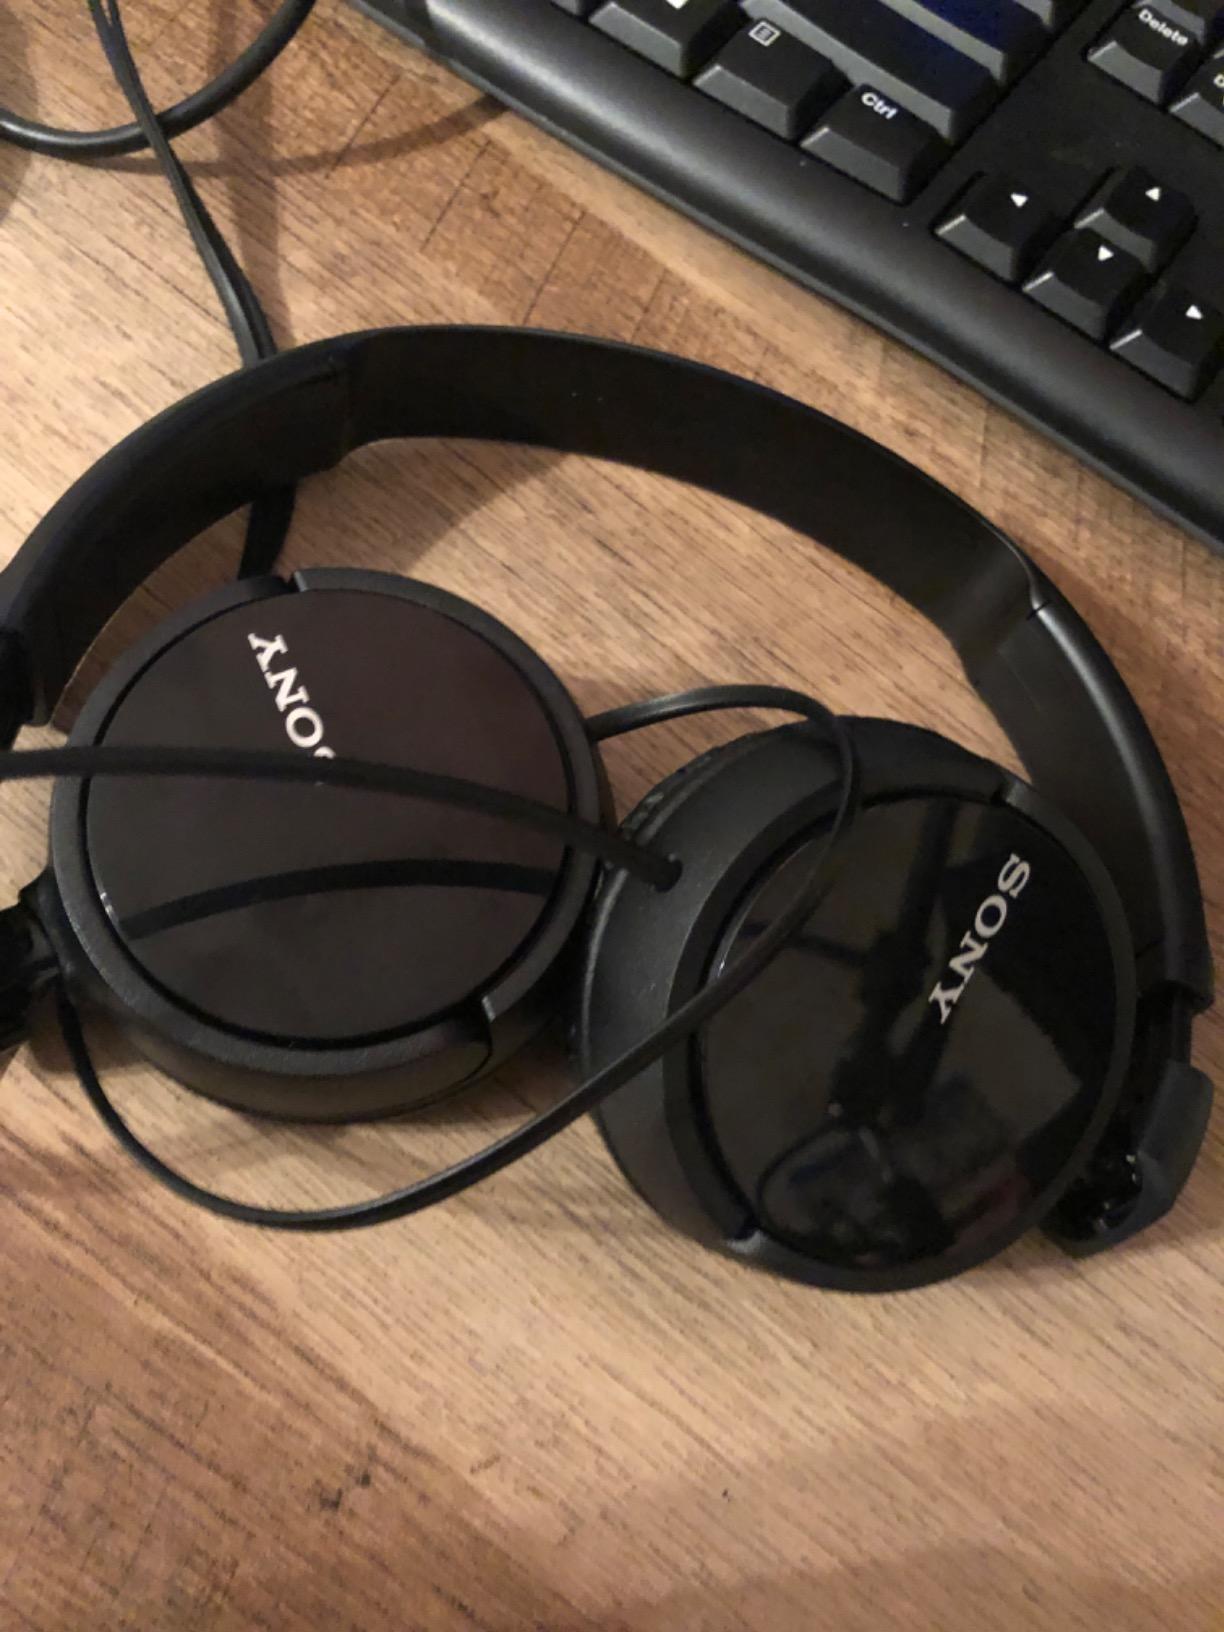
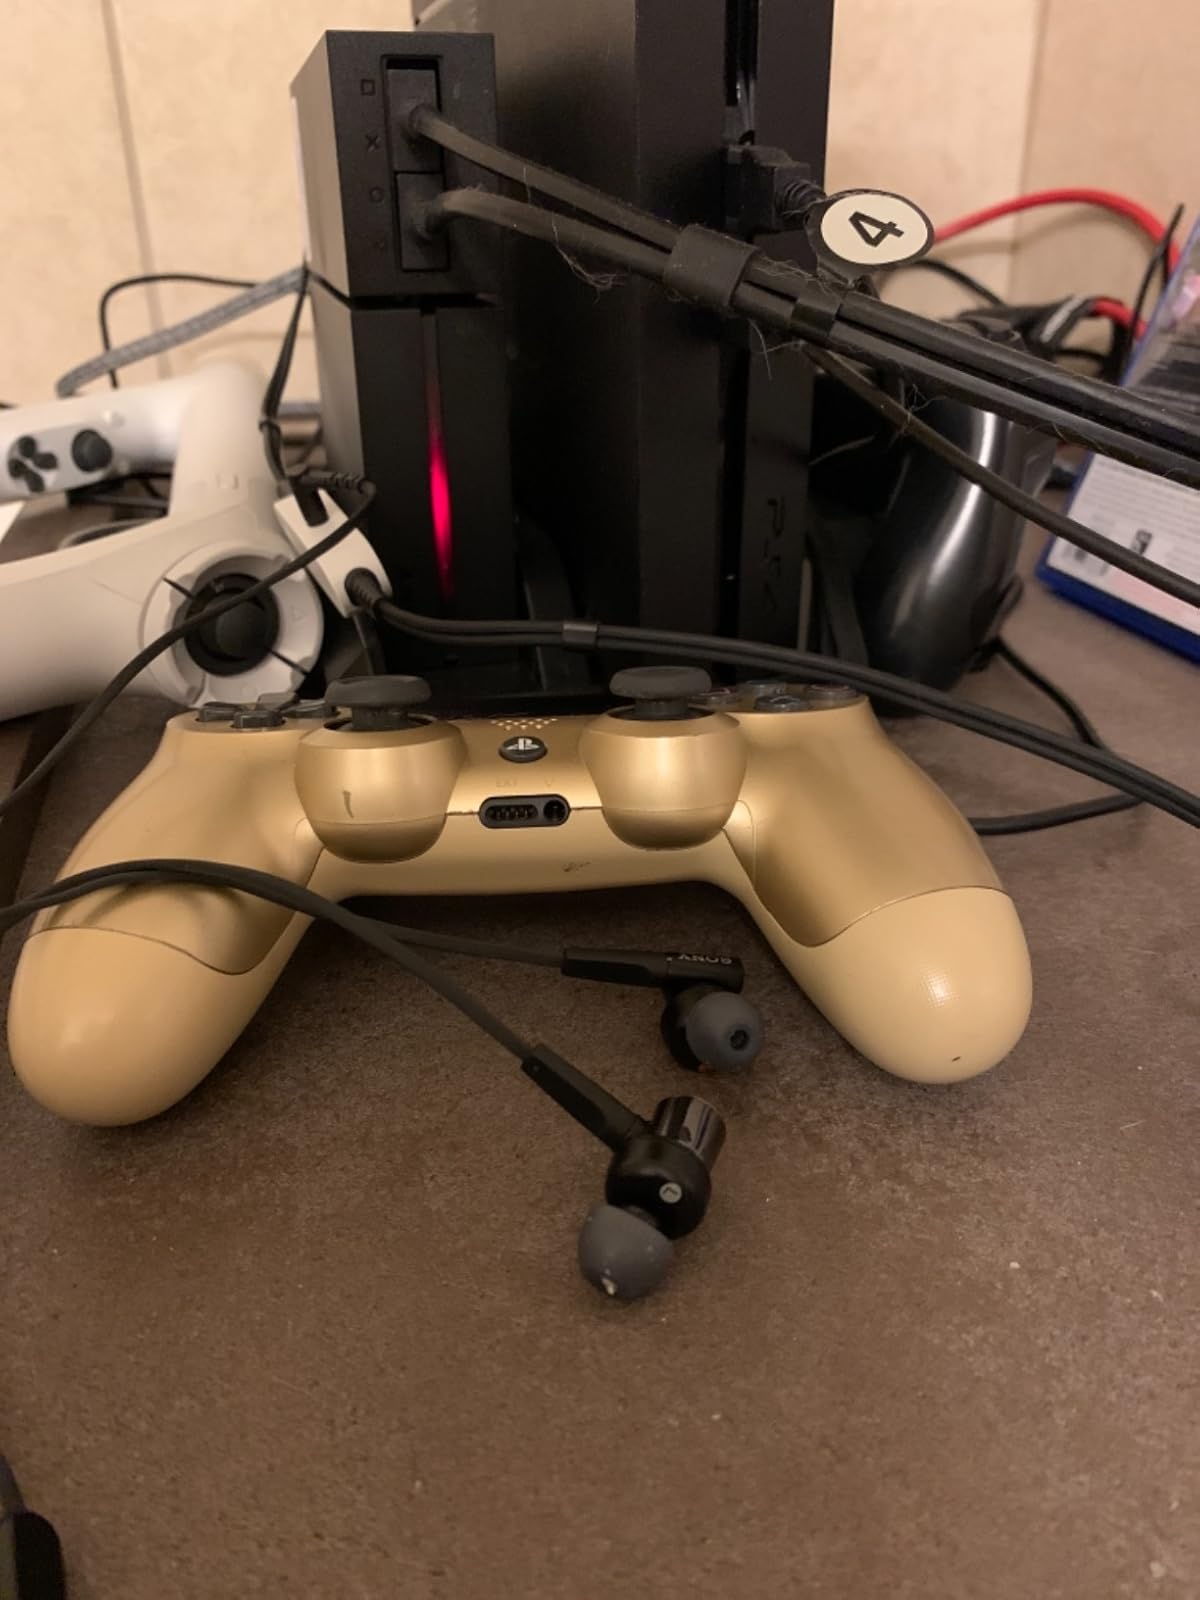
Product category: headphones
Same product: no